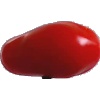
Label: Tomato 2